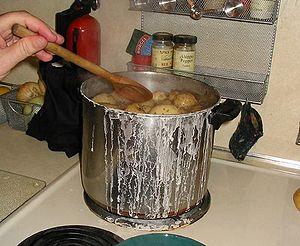
Les salt potatoes sont une spécialité américaine de pommes de terre de l'État de New-York.
La cuisine de la pomme de terre, tubercule consommé depuis plus de 8 000 ans, ne s’est véritablement développée qu’après le XVIᵉ siècle, et a mis près de trois siècles pour s'imposer dans certaines contrées. Au XXᵉ siècle, cette cuisine se pratique sur tous les continents, car la pomme de terre, source de glucides, de protéines et de vitamine C, facile à cultiver, devient l’un des aliments de base de l’humanité ; le mode de préparation peut cependant en modifier la valeur nutritionnelle.